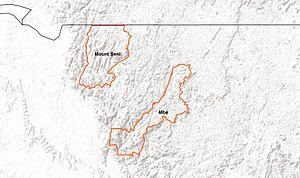
Le parc national des Monts de Cristal, l'un des treize parcs nationaux du Gabon, est situé à l'ouest du plateau du Woleu-Ntem et à l'est de la province de l'Estuaire.